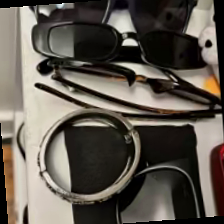
Label: has bracelet mod